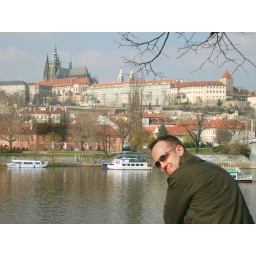
looking over river to castle